Oxley Wild Rivers National Park

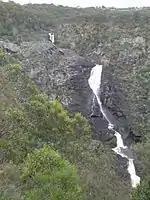
The three drops of the Tia Falls

The Apsley Falls are located east of Walcha, off the Oxley Highway. Here the Northern Tablelands plateau drops precipitously into the rugged gorges carved out by the Aspley and upper Macleay Rivers which meander through the park. There is a steel stairway leading to an observation deck (with disabled access) where there are great views of the deep gorge and the falls. There are two large falls, with two walking tracks taking in the Gorge Rim Walk and the Oxley Walk, picnic facilities and camping area for overnight stays. On 28 December 2009 the steel footbridge leading to Gorge Rim Walk was washed away.